Imperial Brazilian Army

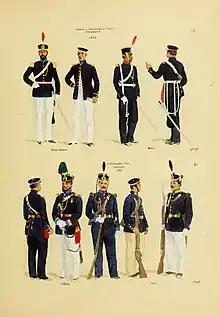
Imperial army uniform in various provinces

In 1874 the Polytechnical College of Rio de Janeiro was created from the Military School. The new college focused on the provision of civil engineering courses. For the 1873–74 fiscal year, the Government allocated about 27 percent of the budget for the Army and the Navy.